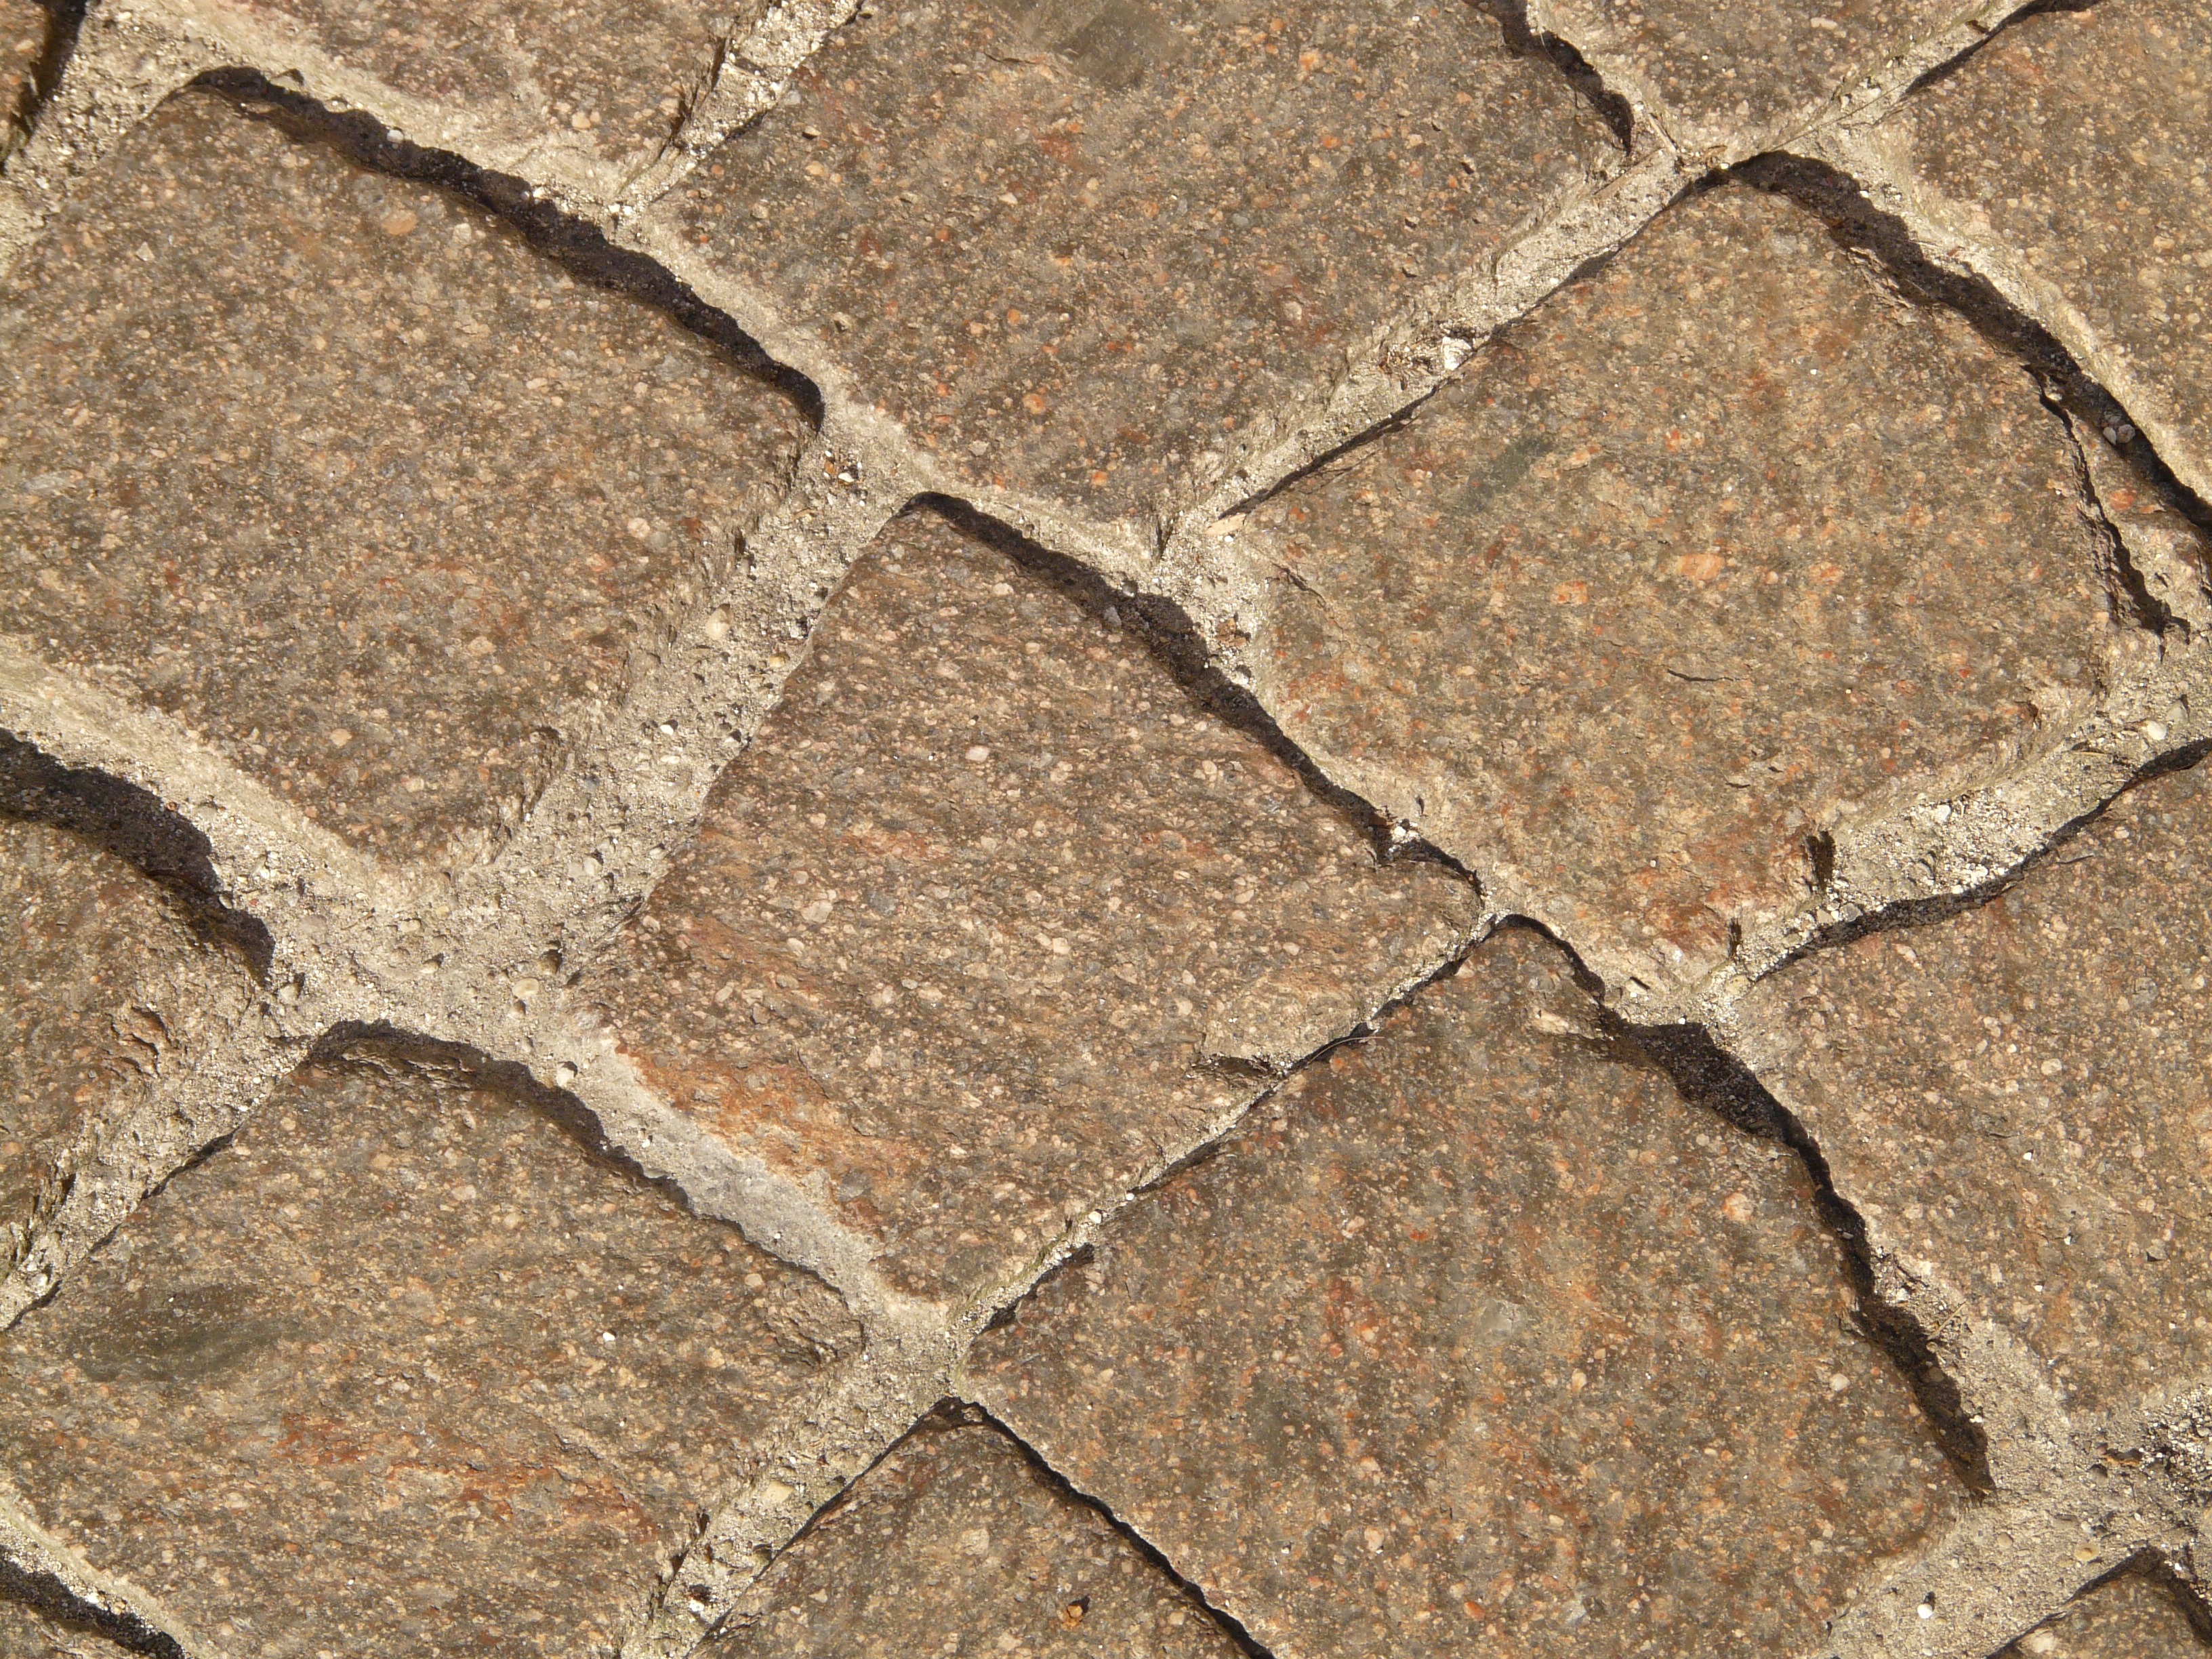
rock, road, texture, floor, cobblestone, wall, stone, transport, pattern, soil, stone wall, brick, material, patch, away, cobblestones, paving stones, flooring, road surface, flagstone